Denver and Salt Lake Railway

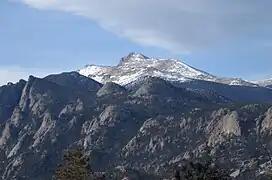
Front Range near Denver

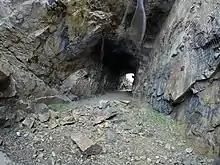
Needle's Eye Tunnel

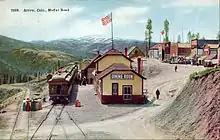
Arrow, Colorado

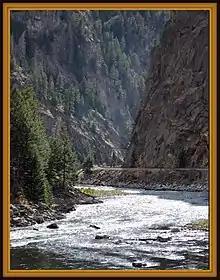
Gore Canyon

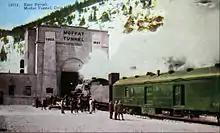
East portal-Moffat Tunnel

When the Denver, Northwestern and Pacific (DN&P) Railway was first incorporated in July 1902 by David H. Moffat, Walter S. Cheesman, William Gray Evans, Charles J. Hughes, Jr., George E. Ross-Lewin, S.M. Perry and Frank P. Gibson, Denver had been bypassed by the Union Pacific Railroad which reached Salt Lake City, Utah, via Cheyenne, Wyoming, and by the Denver and Rio Grande Western Railroad (D&RGW), which ran from Pueblo, Colorado, west through the Royal Gorge. The Denver business community wanted its own "Air Line" west of the city to connect directly with Salt Lake City, and the railway’s president, David Moffat, vigorously directed the DN&P Railway efforts to that goal.